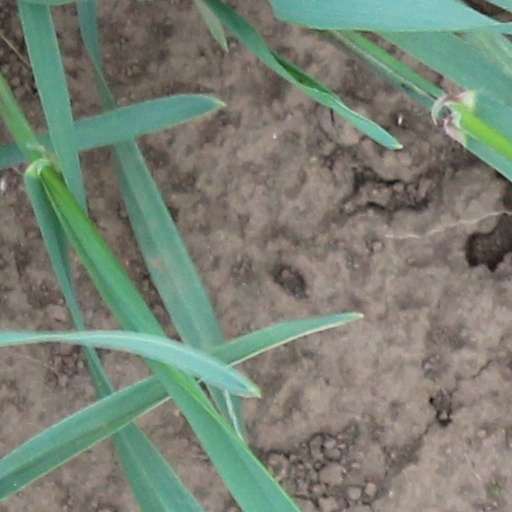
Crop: wheat